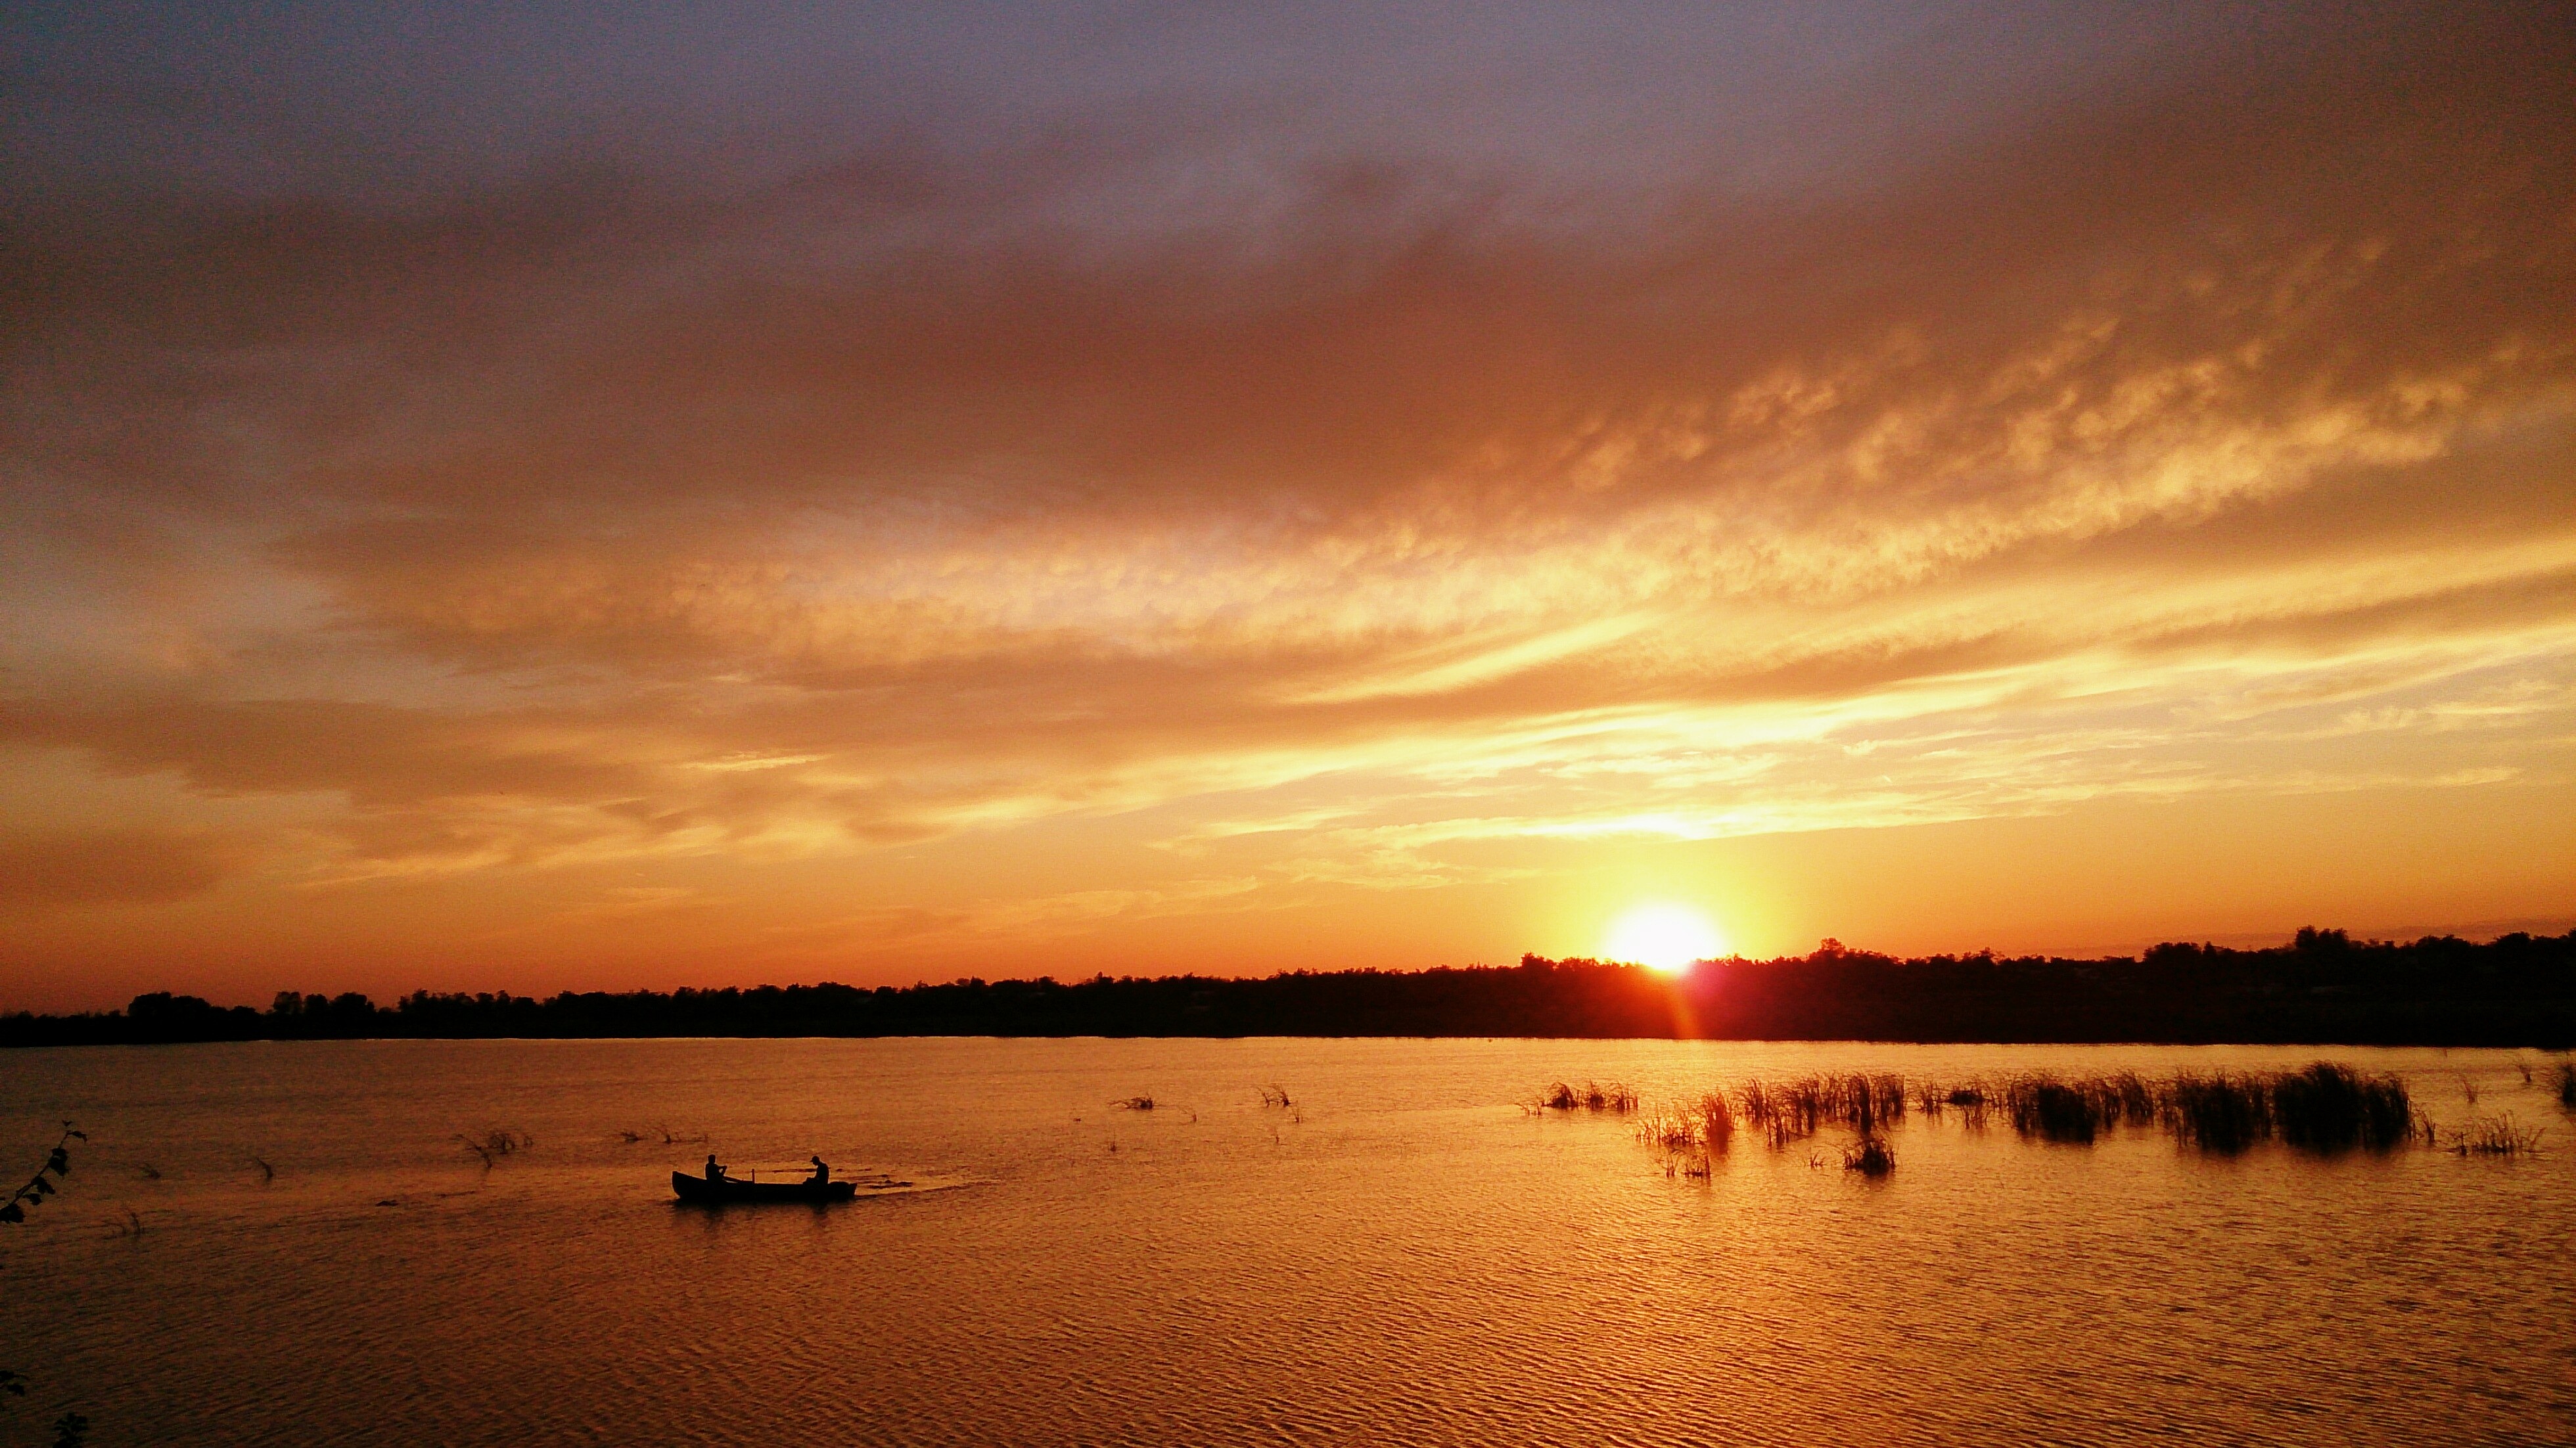
landscape, sea, water, ocean, horizon, silhouette, cloud, sky, sun, sunrise, sunset, boat, sunlight, morning, lake, dawn, canoe, dusk, evening, orange, reflection, tranquil, yellow, clouds, bright, dramatic, loch, afterglow, red sky at morning